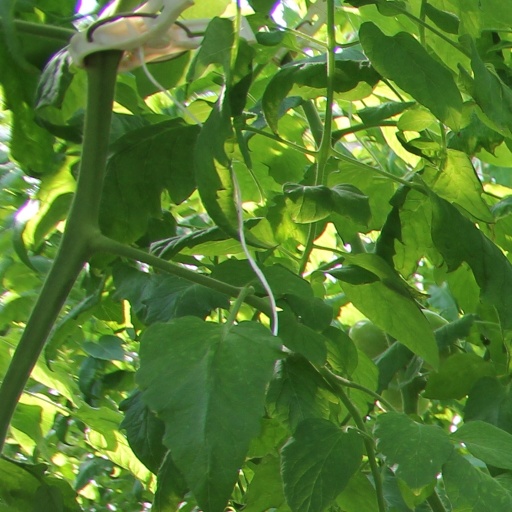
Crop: tomato